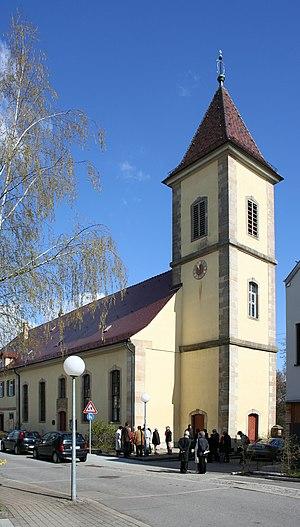
Eglise de Franziska (l'église paroissiale Protestante) dans Stuttgart-Birkach. Construit de 1779 à 1780 de l'architecte de cour R. F. H. Fischer. Arrondissement de ville Stuttgart-Birkach, le Baden-Wurtemberg, l'Allemagne.Español: Franziska iglesia (la parroquia Evangélica) en Stuttgart-Birkach. Construye de 1779 a 1780 del arquitecto de patio R. F. H. Fischer. Distrito municipal de Stuttgart-Birkach, el Baden-Wurtemberg, Alemania.Русский: Церковь Франциски (Евангелическая приходская церковь) в Stuttgart-Birkach. Строит с 1779 по 1780 от придворного архитектора Р. Ф. Х. Фишера. Городской район Штуттгарт-Бирках, Баден-Вюртемберг, Германия.